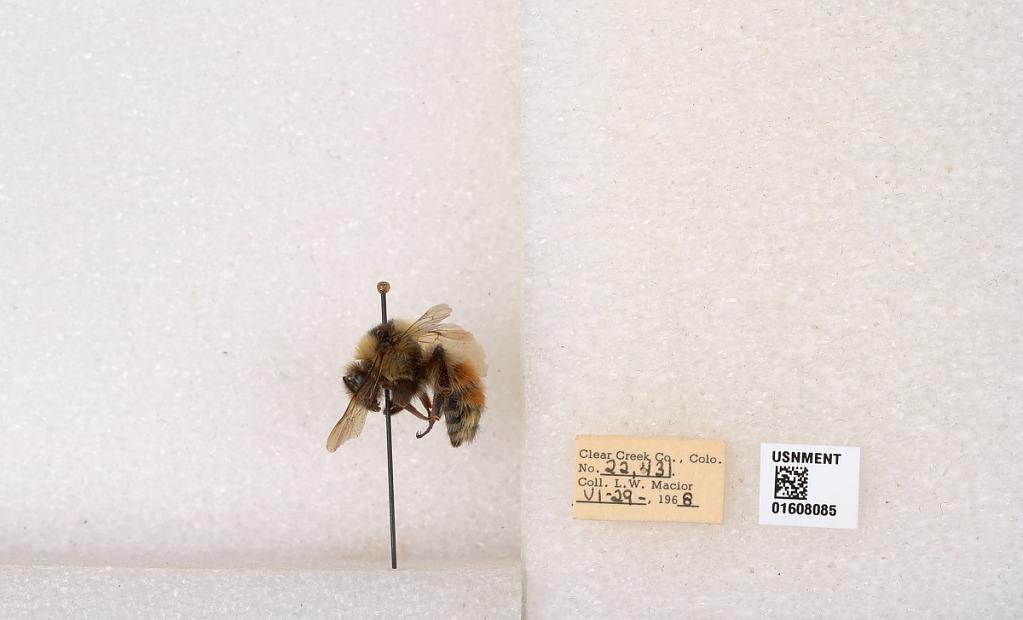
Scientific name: Bombus (Pyrobombus) sylvicola Kirby
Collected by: L. Macior
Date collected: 1968-6-29
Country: United States
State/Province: Colorado
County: Clear Creek
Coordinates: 39.6891, -105.644